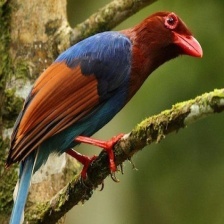
Species: SRI LANKA BLUE MAGPIE
Scientific name: UROCISSA ORNATA
ImageNet parent category: magpie